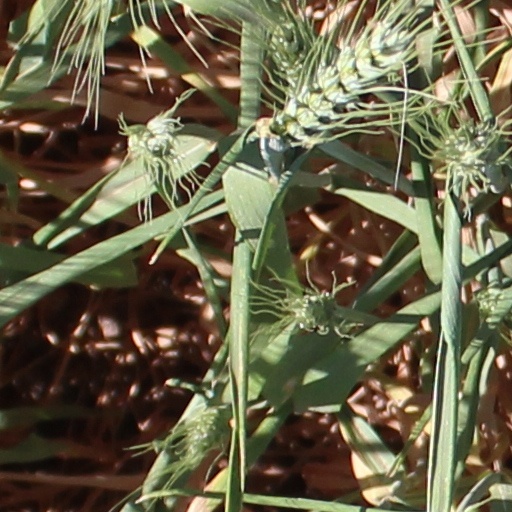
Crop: wheat